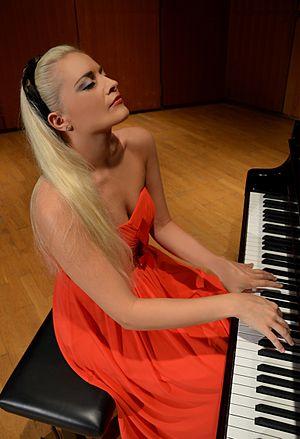
21 février : Création mondiale au Teatro dell'Opera di Roma de Charlotte Corday, opéra de Lorenzo Ferrero.
Valentina Babor est une pianiste allemande. Elle fait ses débuts public et gagne des compétitions juniors encore enfant. À douze ans, elle est acceptée par Karl-Heinz Kämmerling au Mozarteum, où elle est devenue partie l'« Initiative Hochbegabten-Förderung » de l'université, un programme pour les étudiants très doué. En 2009, elle joue le second Concerto pour piano, en ut mineur de Rachmaninoff en concert.